Dennis Lillee

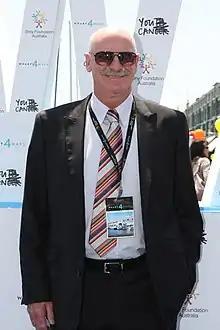
Lillee at the Sony Foundation's Youth Cancer campaign

Dennis Keith Lillee, (born 18 July 1949) is a retired Australian cricketer rated as the "outstanding fast bowler of his generation". Lillee formed a new ball partnership with Jeff Thomson which is recognised as one of the greatest bowling pairs of all time.